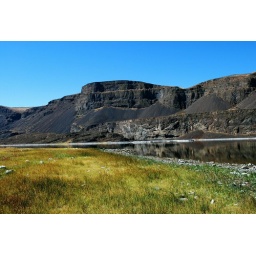
The dpression that ultimately resulted in this mineral water lake was formed by the water that crashed over Dry Falls.